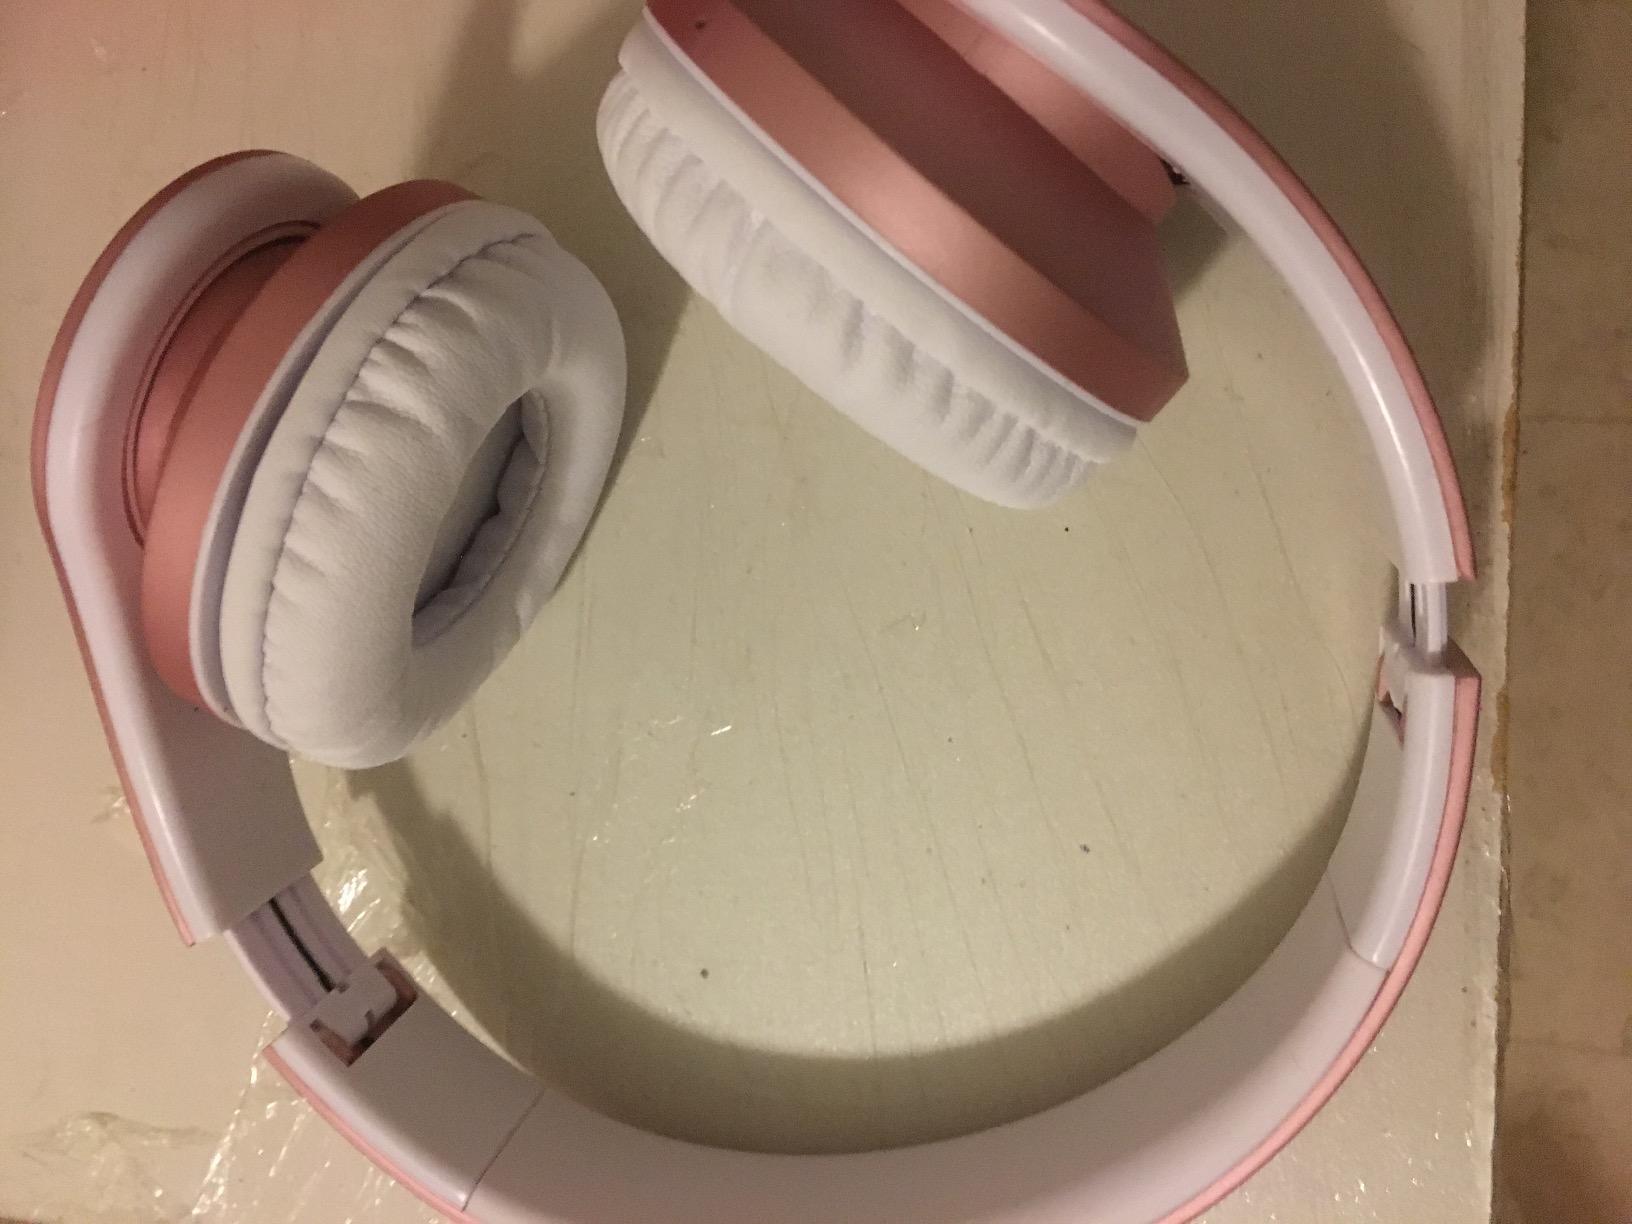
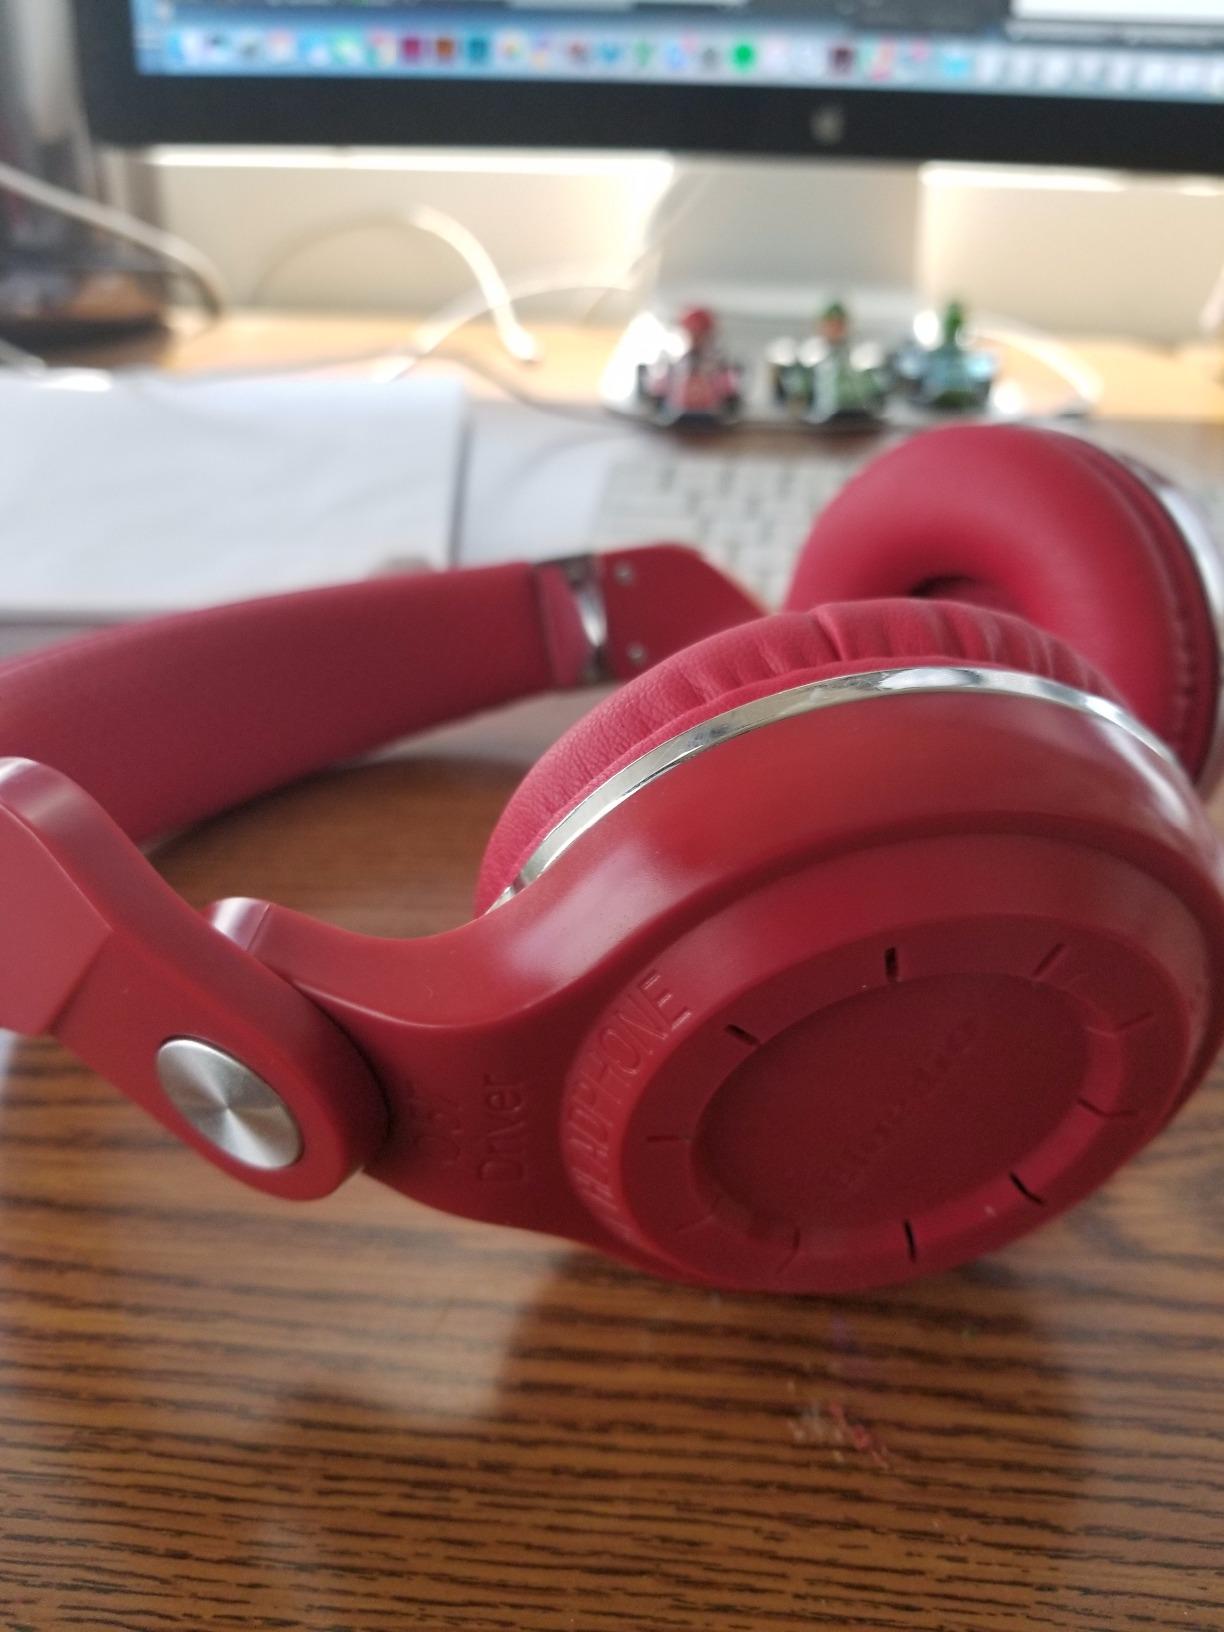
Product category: headphones
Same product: no